Global Air (Mexico)

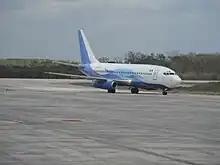
Former Global Air 737-200 XA-UHZ

Before declaring bankruptcy, Global Air (Damojh Aerolíneas, S.A. de C.V.) operated two Boeing 737s: